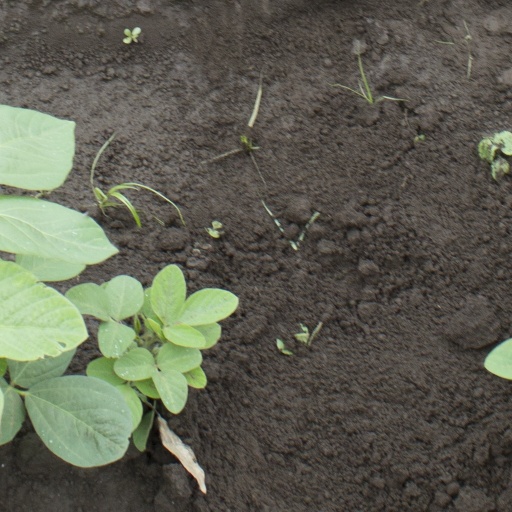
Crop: soybean